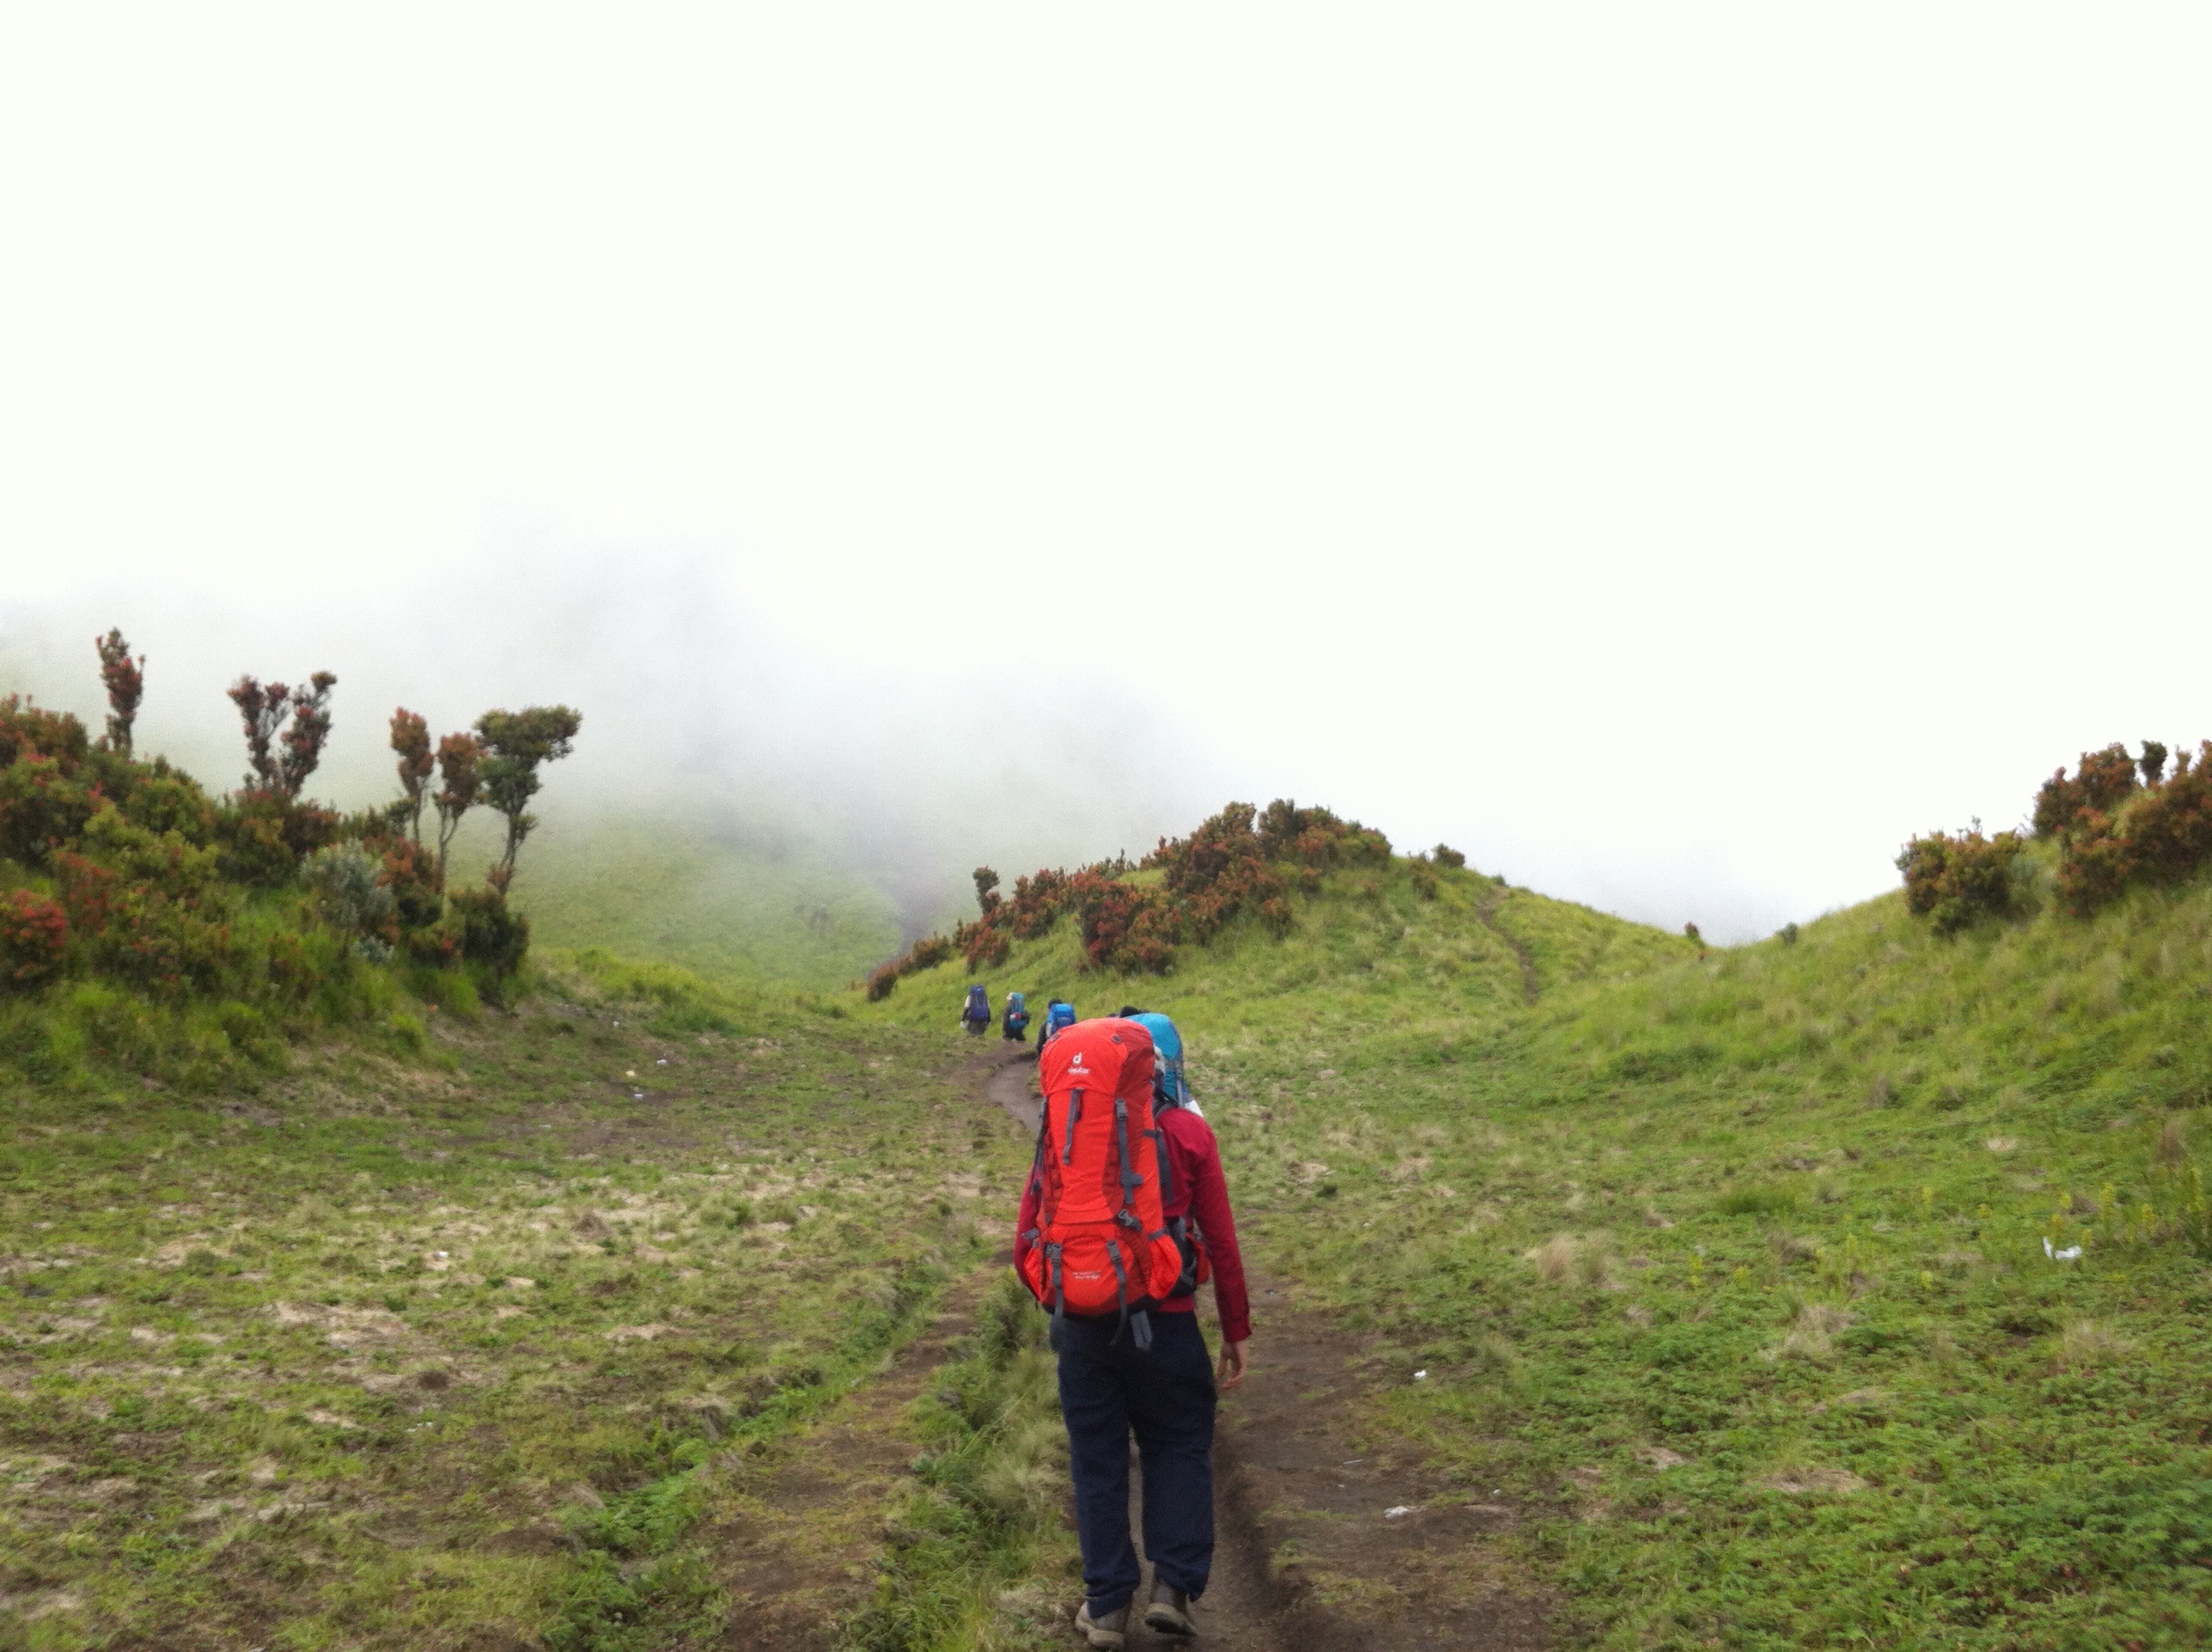
walking, adventure, ridge, geological phenomenon